Vaxholm Grenadier Regiment

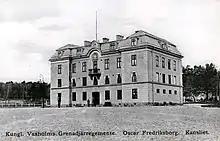
Chancellery building.

The regiment was originally placed in the Life Guards of Horse's (K 1) old barracks in Stockholm, but moved already in 1906 to Rindö east of Vaxholm. The regimental barracks for I 26 on Rindö was completed in 1907 after Erik Josephson's drawings for the Swedish infantry. In 1941, the barracks of Vaxholm Grenadier Regiment became part of Vaxholm Coastal Artillery Regiment (KA 1).